Murray Downtown Historic District

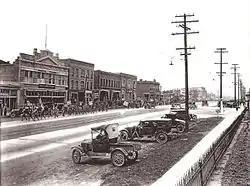
Downtown Murray City, Circa 1920

The Murray Downtown Historic District is located in the historic city center of Murray, Salt Lake County, Utah. It was listed on the National Register of Historic Places in 2006, with a boundary increase in 2020.